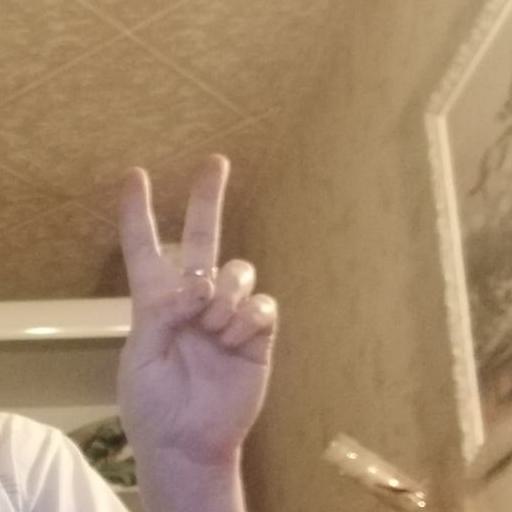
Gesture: peace